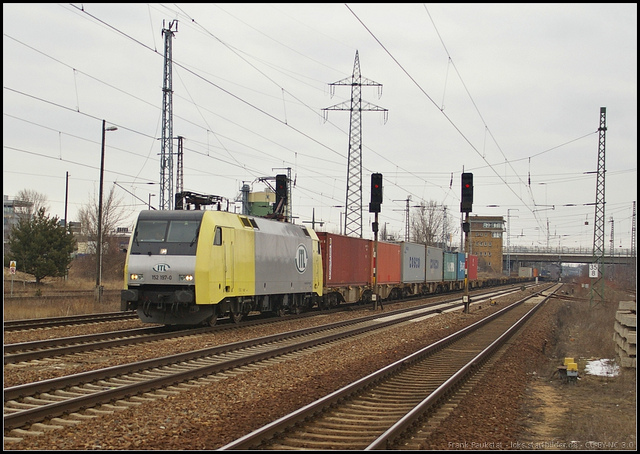
A cargo train traveling past large power poles.

A train is approaching on the left side of the track in the middle of the afternoon.

A train traveling on train tracks through an industrial area.

A train rolls through a train station on an overcast day.

A train pulling freight cars between multiple train rails.